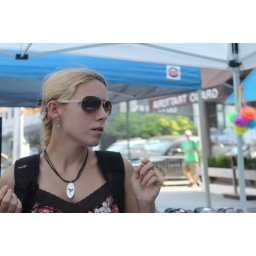
Taken via a mirror in at a street fair in the East Village.